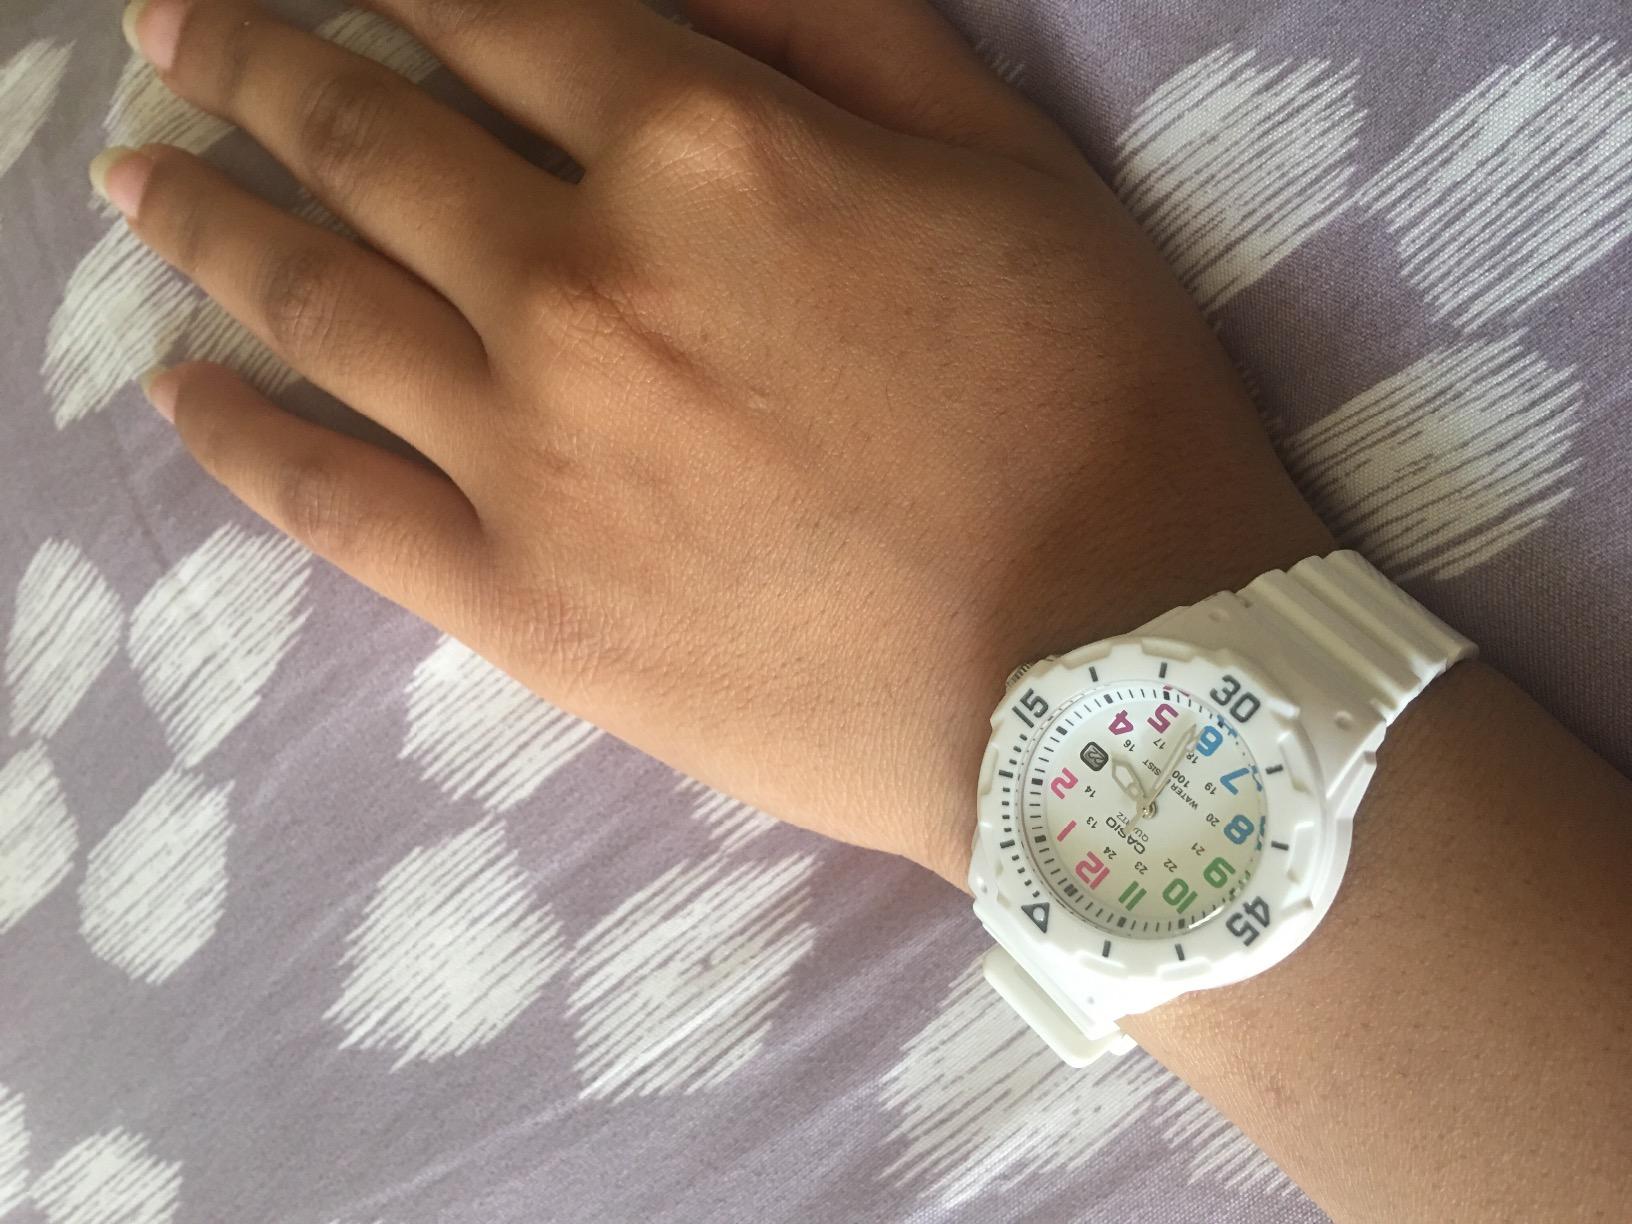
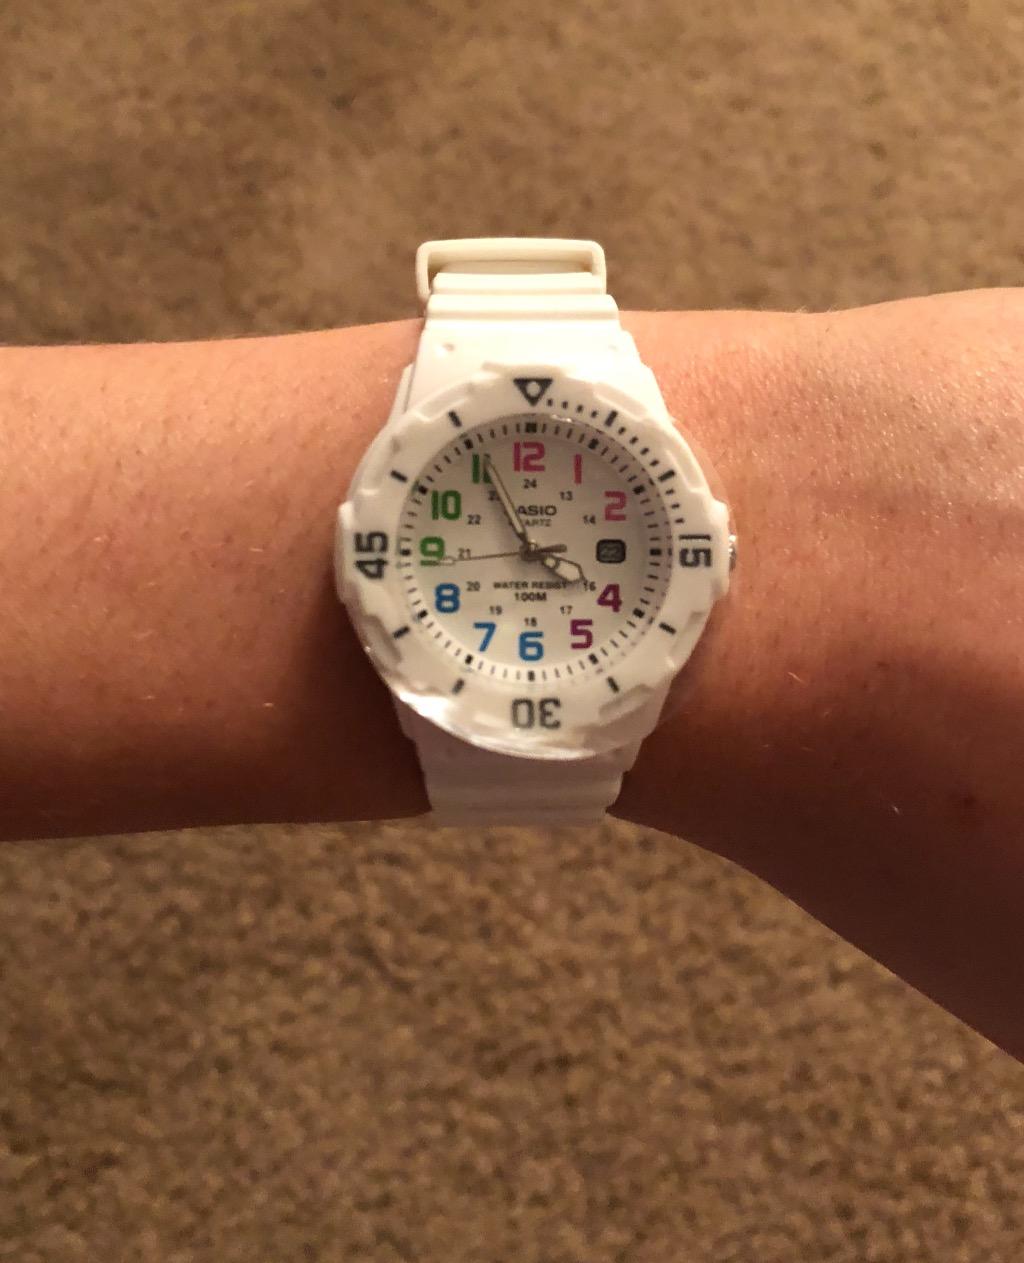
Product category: accessories_watch
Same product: yes